Benjamin Apartments

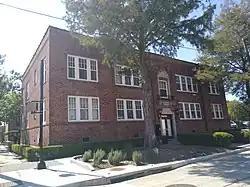
Frontage on Webster Street

The Benjamin Apartments is a building in Midtown, Houston listed on the National Register of Historic Places. It was designed by local architect, Alfred C. Finn, and completed in 1924. It was first an owner-occupied four-plex. Later it was used as a hospital in 1945, converted to single-family residential use in 1970, and after 1997, re-purposed as law offices. The building was vacant through most of the 1950s and 1960s.